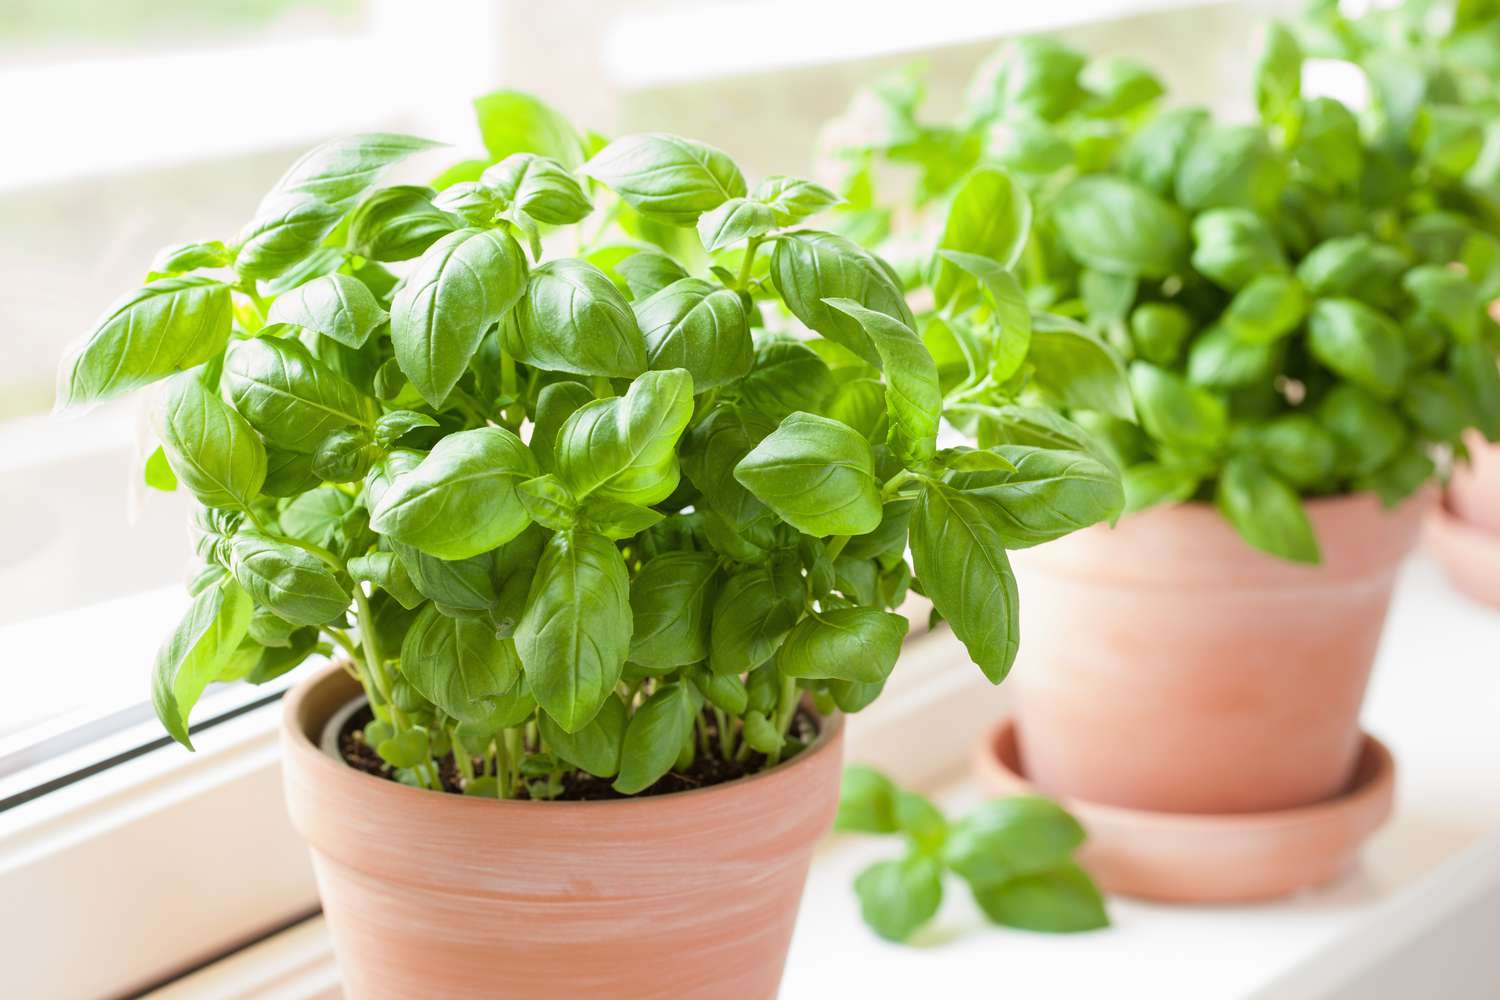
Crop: unknown
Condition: basil